Austin Jackson (baseball)

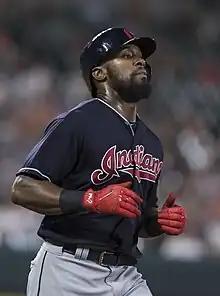
Jackson with the Cleveland Indians in 2017

Austin Jarriel Jackson (born February 1, 1987) is an American former professional baseball center fielder. He played in Major League Baseball (MLB) for the Detroit Tigers, Seattle Mariners, Chicago Cubs, Chicago White Sox, Cleveland Indians, San Francisco Giants and New York Mets. Prior to playing professionally, he attended Billy Ryan High School.